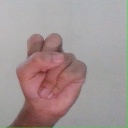
अक्षर: स